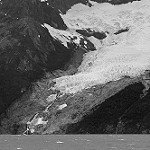
Label: B & W